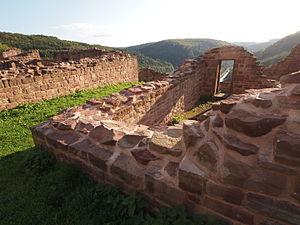
Le château du Lutzelbourg est un château fondé par Pierre de Lutzelbourg au XIᵉ siècle sur un promontoire rocheux dominant à 322 m d'altitude la vallée de la Zorn en France, à Lutzelbourg, Moselle.